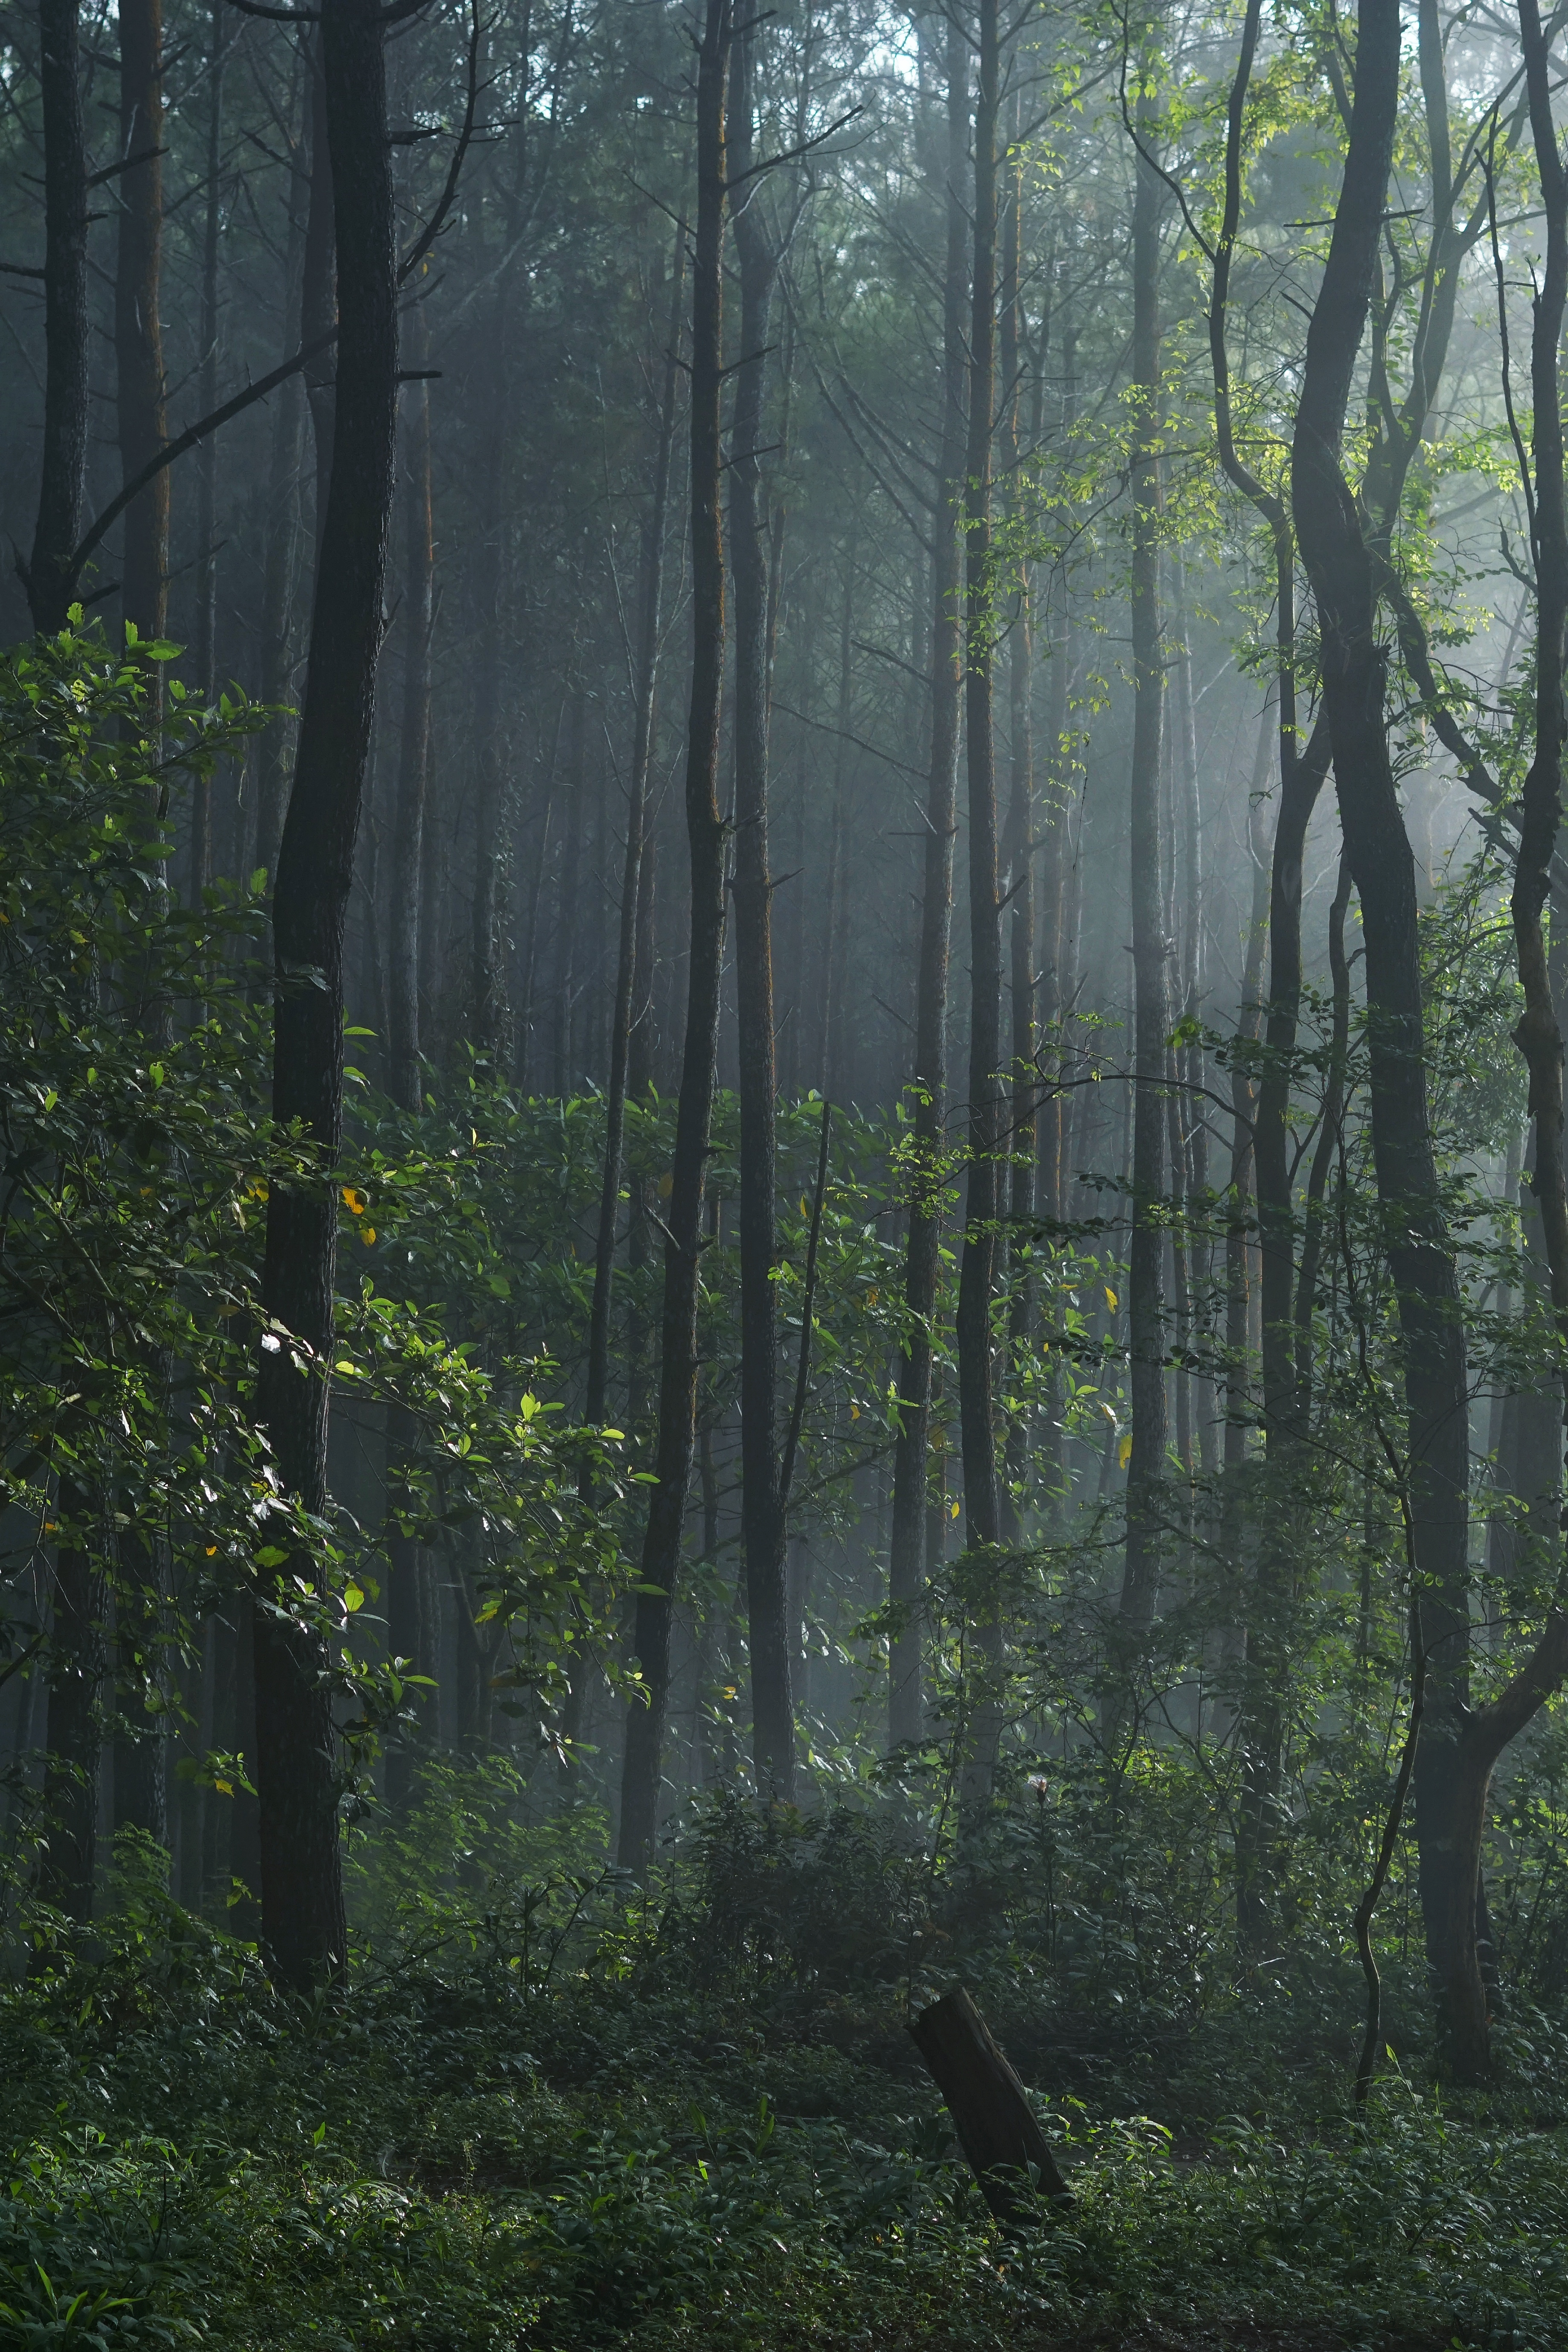
tree, nature, forest, outdoor, swamp, wilderness, branch, growth, wood, fog, mist, sunlight, morning, leaf, green, jungle, woods, rainforest, deciduous, wetland, grove, woodland, habitat, ecosystem, biome, old growth forest, natural environment, geographical feature, atmospheric phenomenon, woody plant, temperate broadleaf and mixed forest, temperate coniferous forest